Davy Chou

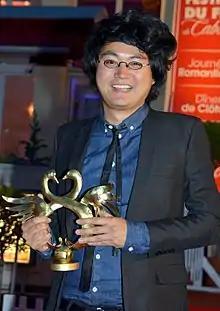
Davy Chou

Davy Chou (born 13 August 1983) is a Cambodian-French filmmaker. He has written, directed and produced several films. Chou made his feature length debut with "Diamond Island" (2016) and made his follow-up with the film "Return to Seoul" (2022).